Probrachylophosaurus

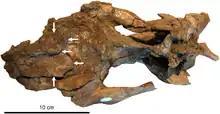
Braincase of subadult "Brachylophosaurus" specimen MOR 940

In 2015, several distinguishing traits were established. Two of these are autapomorphies, unique derived characters. The skull crest is made of massive bone and is entirely formed by the nasal bones which, in adult individuals, overhang the supratemporal fenestrae over a distance of less than two centimetres. This crest is at its midline extremely thickened, resulting at the position of the rear frontals bones it overgrowths, in a pointed strongly triangular transverse cross-section, the upper angle of which in rear view is less than 130°. Additionally, these autapomorphies form a unique combination with traits that in themselves are not unique. The rear lacrimal bone is transversely wide as in "Acristavus" but not "Brachylophosaurus". Of the front branch of the jugal, the lower corner is positioned behind the level of the upper corner, as with "Acristavus" but not "Brachylophosaurus". The squamosals touch each other at the skull midline as with "Acristavus" but not "Brachylophosaurus". The nasal bone skull crest is massive and almost horizontally oriented to the rear as in "Brachylophosaurus" but different from "Acristavus".